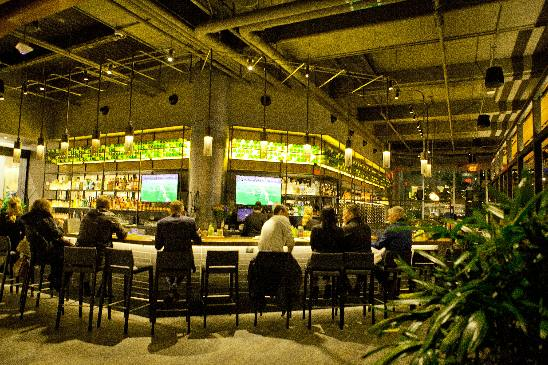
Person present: Yes